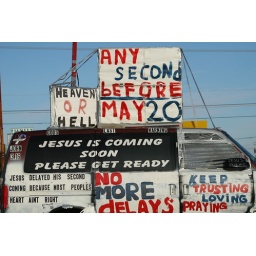
A van parked along a main street in Elizabethtown. Delivering a message.